Irving Howbert

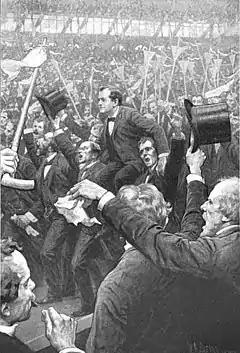
William Jennings Bryan being carried on the shoulders of delegates after giving the Cross of Gold speech on July 9, 1896

On July 17 of that year, Howbert oversaw the development of the goal or intention: "It is hoped that the republican women of the state will actively participate in all primaries, and that they will be fully recognized in the selection of delegates to this and other conventions of the part." Colorado was the first state in the country to secure voting rights for its women during the November 7, 1893 referendum on women's suffrage.